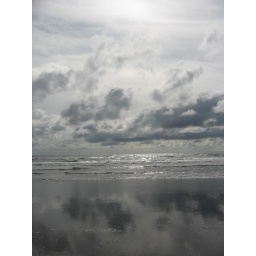
You can't hardly tell where the sand ends, water begins, sky begins...Location: Beach 1 in the Olympic National Park, WA